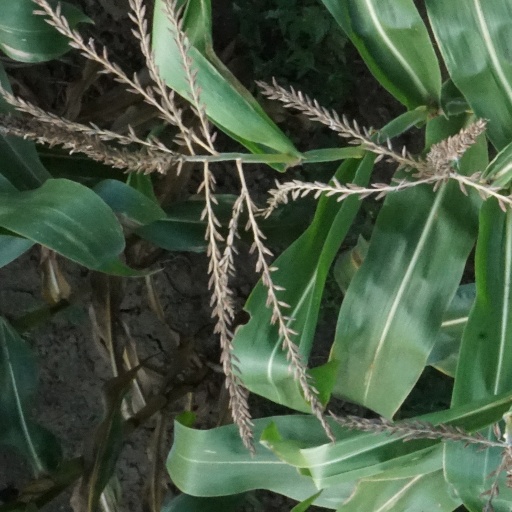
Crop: maize; corn